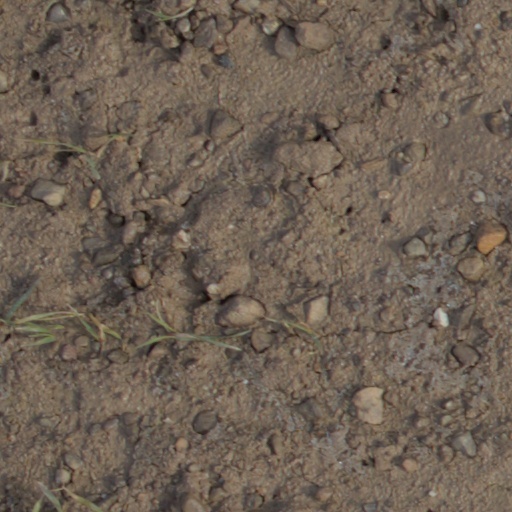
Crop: wheat